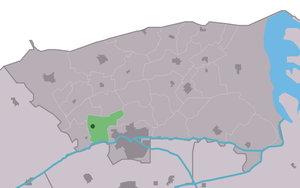
Bornwird est un village de la commune néerlandaise de Noardeast-Fryslân, situé dans la province de Frise.